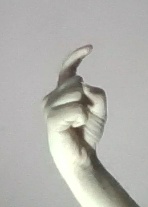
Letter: ra